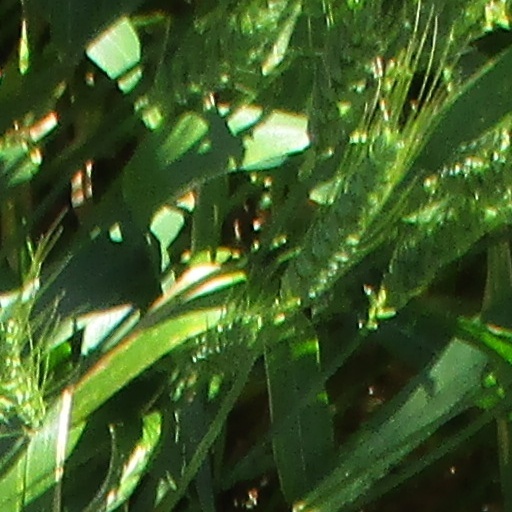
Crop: wheat